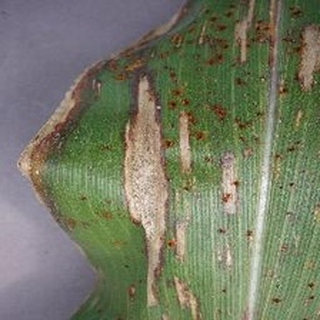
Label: corn_northern_leaf_blight